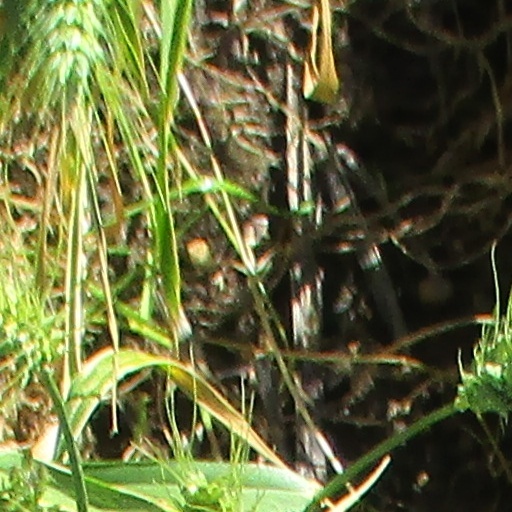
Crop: wheat